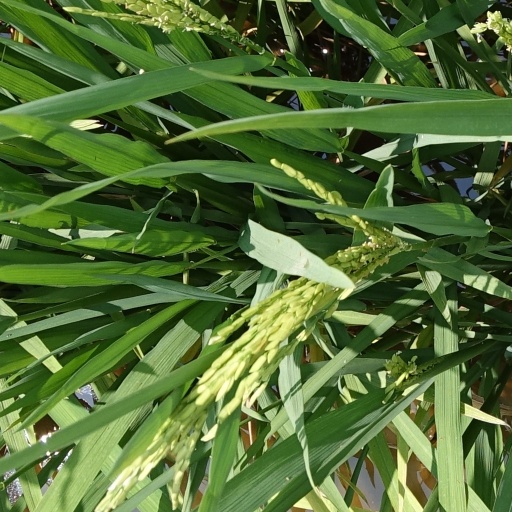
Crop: rice